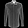
Label: Shirt